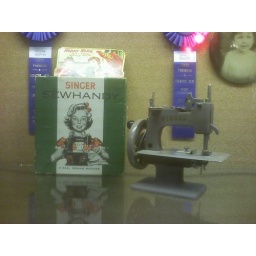
Singer Sewhandy, a tiny vintage sewing machine I spotted in the Arts and Crafts building at the Texas State Fair.